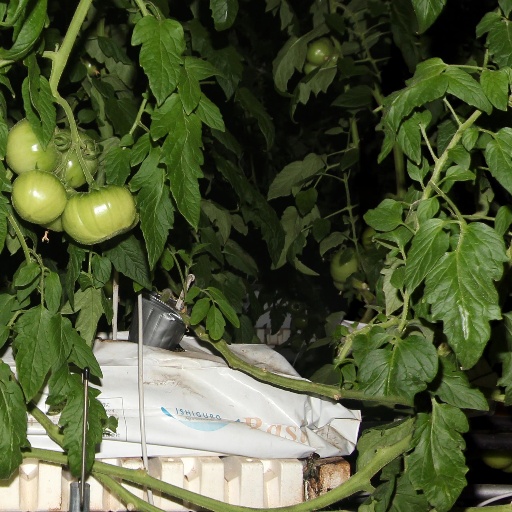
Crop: tomato